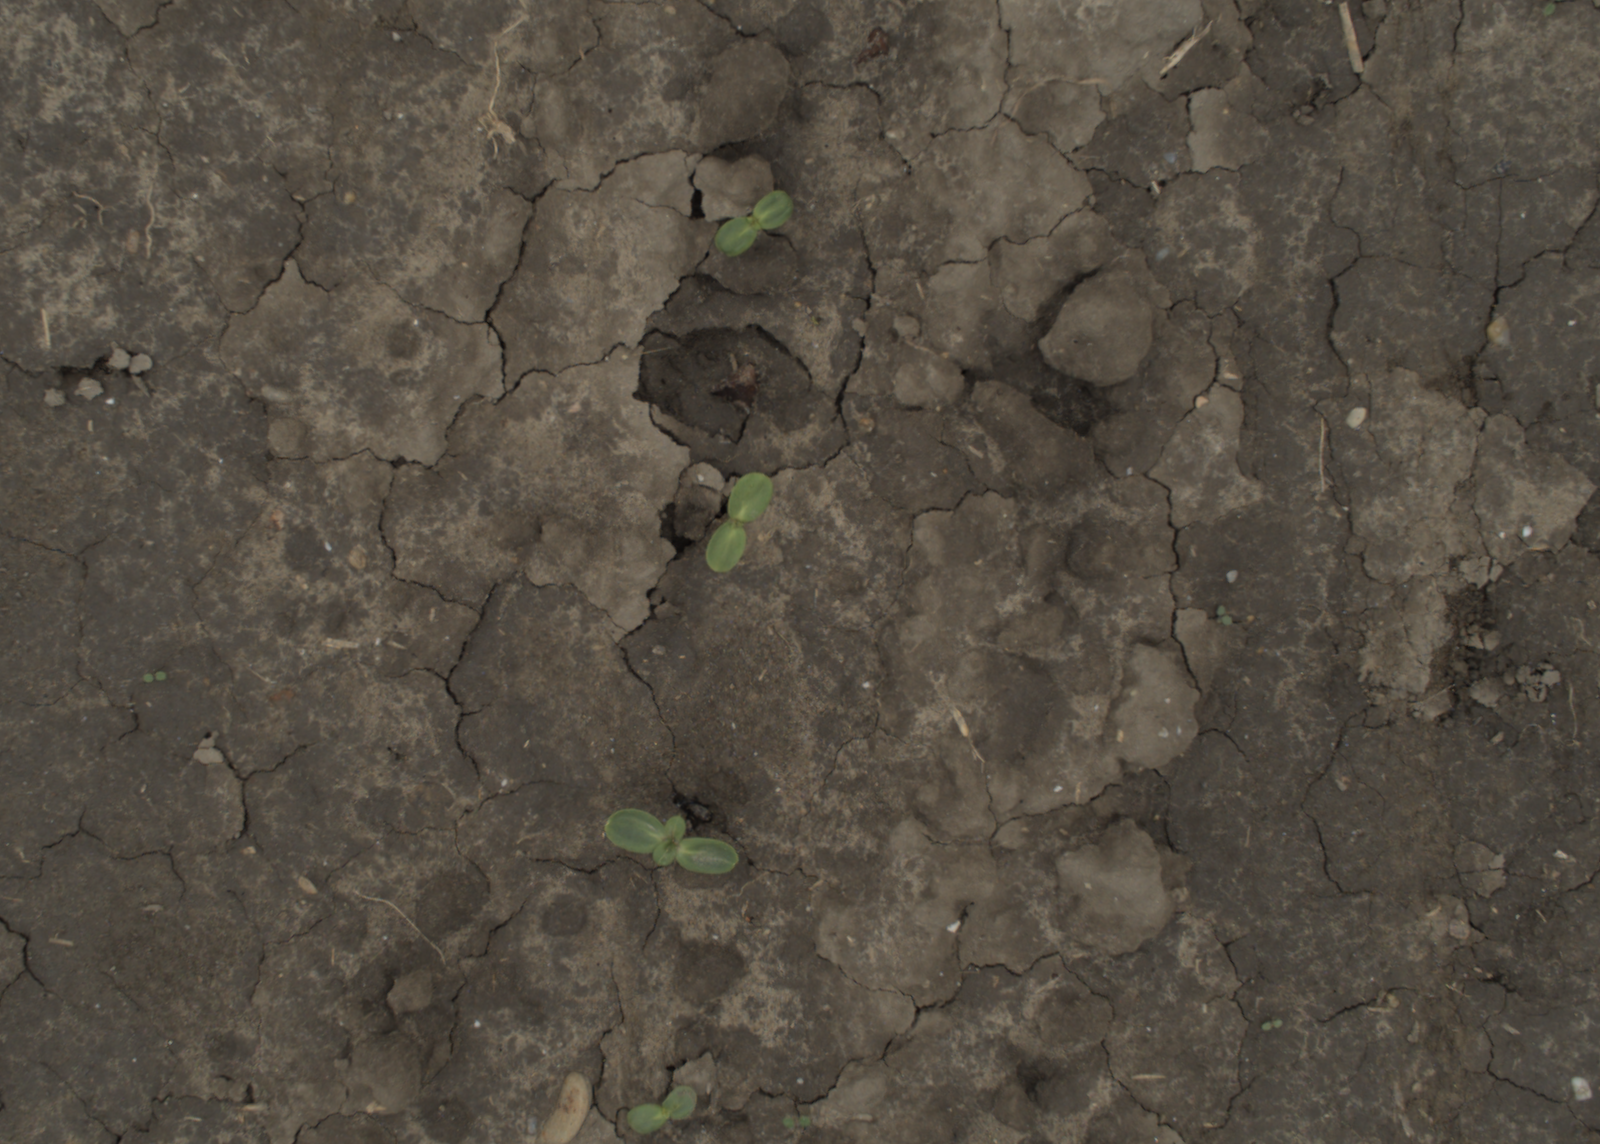
Capture date: 29.09.2021 13:47:31
Weather: cloudy
Wind: medium
Seeding date: 02.09.2021
Plant canopy height (mm): 954